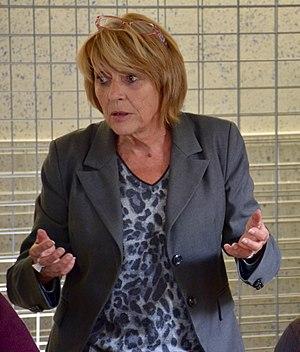
Photo de Monique Vuaillat prise pendant le séminaire de Grenoble ""Les Migrations, Parlons-en"" le 2 novembre 2016."
Monique Vuaillat est une syndicaliste française qui a dirigé le Syndicat national des enseignements de second degré de 1984 à 1999.